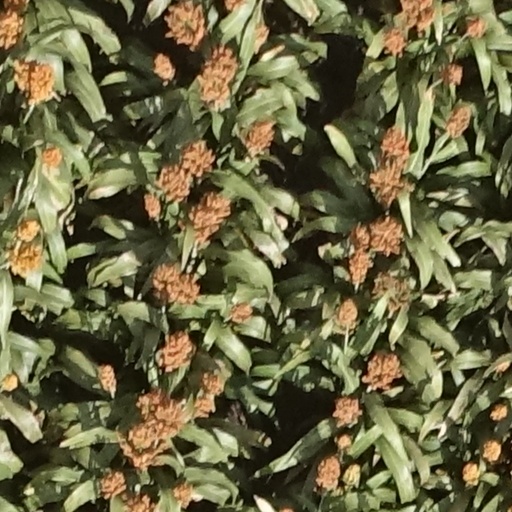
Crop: sorghum